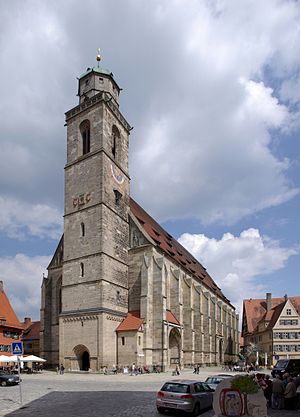
Dinkelsbühl / Geografi
Münster St. Georg
Dinkelsbühl er en by i Landkreis Ansbach i i Regierungsbezirk Mittelfranken i den tyske delstat Bayern. Byen er på grund af sin velbevarede senmiddelalderlige bymidte og bymur, en betydningsfuld turistby på den Romantische Straße.